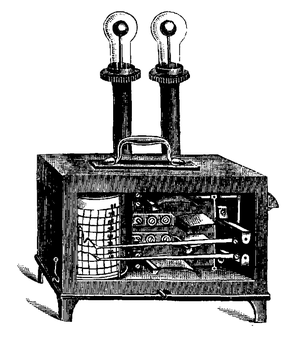
L’actinomètre est un instrument qui mesure l’intensité énergétique des radiations émises par le Soleil ou plus généralement par une autre source lumineuse. L'appareil, inventé en 1825 par John Herschel, est utilisé dans différentes disciplines dont l'astronomie, la photographie et la météorologie.